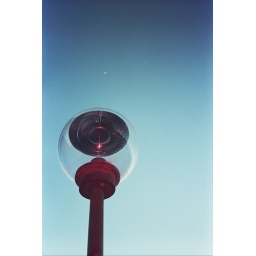
streetlamp in red, sky in blue